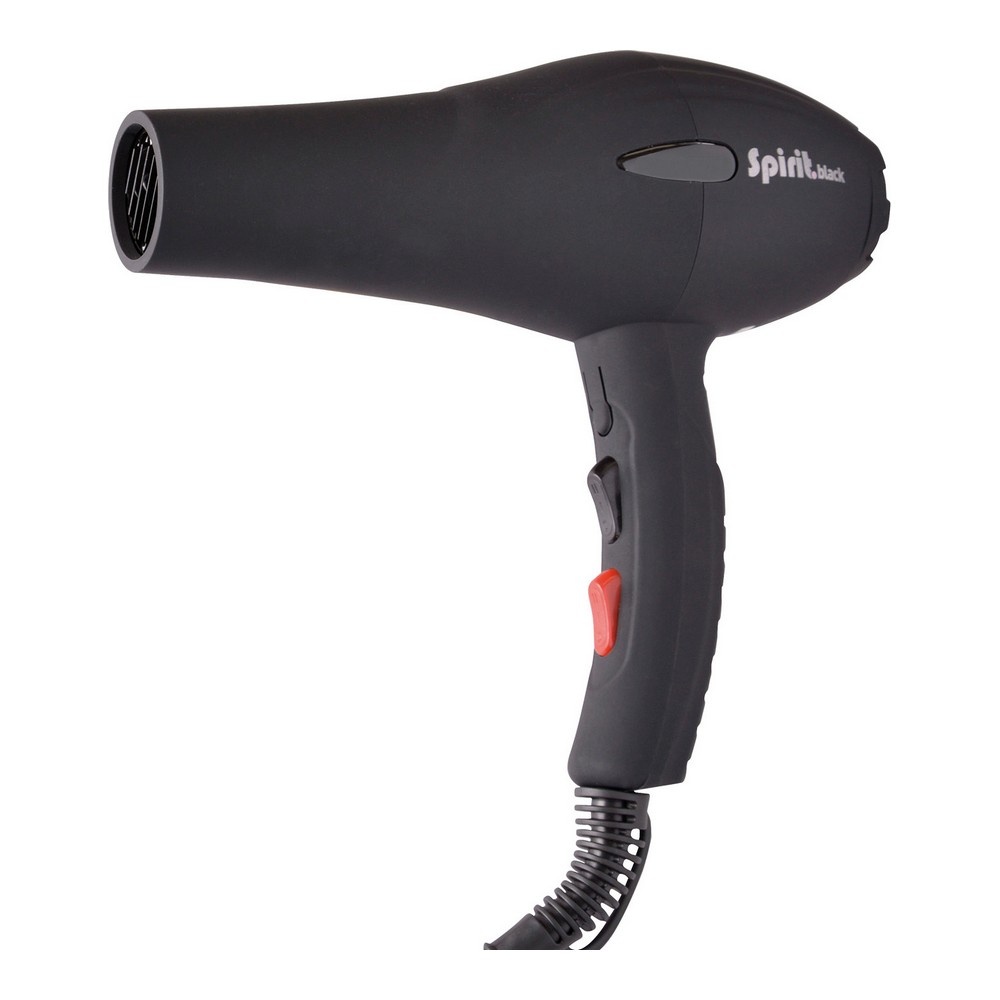
Sèche-cheveux Bifull Spirit Animaux de compagnie Noir
Si vous êtes à la recherche de nouvelles tendances sur le marché, nous vous présentons Sèche-cheveux Bifull Spirit Animaux de compagnie Noir ! Couleur: Noir Type: Animaux de compagnie Niveaux de température: 4 Animal de compagnie: Chat Chien Produit à brancher: Oui Type de prise: Prise EU General Product Safety Regulations information: Bifull SL Carrer de Llevant, 6, Alcasser, Spain, 46290 46290 - Alcasser +34961247023 info@bifull.com https://www.bifull.com
Brand: BIFULL
Category: Animals & Pet Supplies > Pet Supplies > Pet Grooming Supplies > Pet Hair Dryers